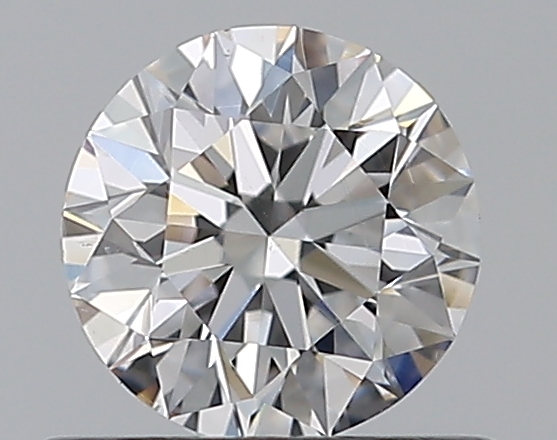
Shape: round
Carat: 0.51
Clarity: SI1
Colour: D
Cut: EX
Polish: EX
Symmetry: EX
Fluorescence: M
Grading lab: GIA
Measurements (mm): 5.08 x 5.11 x 3.2